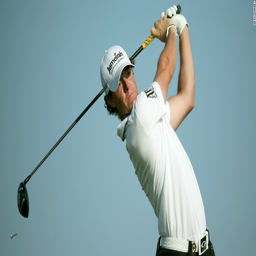
golf will return for the first time .